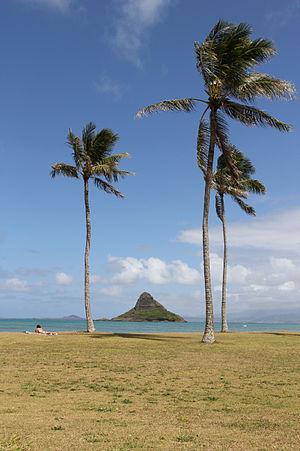
Photo de l'île Mokoli'i (Chinaman's Hat ou chapeau chinois) prise avec un Canon EOS 60D à partir de Kualoa Regional Park, Oahu (Hawaii). Italiano: Foto dell'isolotto Mokoli'i (Chinaman's Hat o Cappello Cinese) scattata con una Canon EOS 60D presso il Parco Regionale Kualoa, Oahu (Hawaii). Español: Foto de islote Mokoli'i (Chinaman's Hat o Sombrero Chino) tomadas con una Canon EOS 60D desde el Kualoa Regional Park, Oahu (Hawaii).